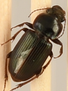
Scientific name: Harpalus amputatus
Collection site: Konza Prairie Agroecosystem NEON (KONA), plot KONA_005